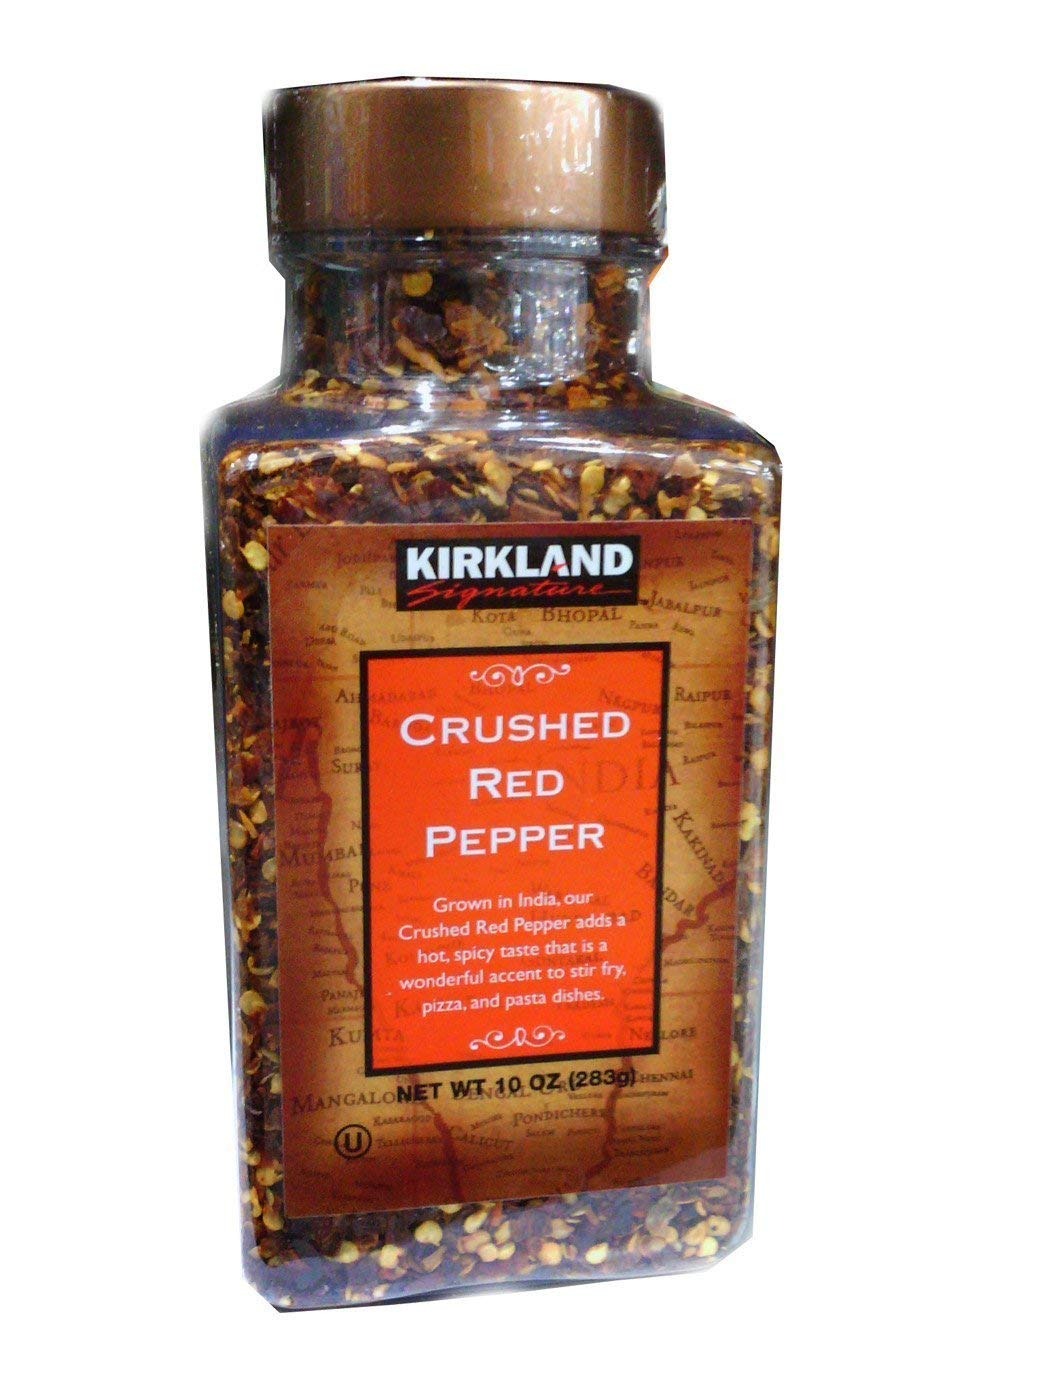
Item Name: Kirkland Signature Crushed Red Pepper, 10 oz - PACK OF 2
Bullet Point 1: a characteristic reddish color and a hot
Bullet Point 2: pungent flavor
Bullet Point 3: Highest Quality Flavors
Bullet Point 4: Tastes as fresh
Bullet Point 5: flavor of your favorite foods
Product Description: 2
Value: 2.0
Unit: Count

Price: 12.39